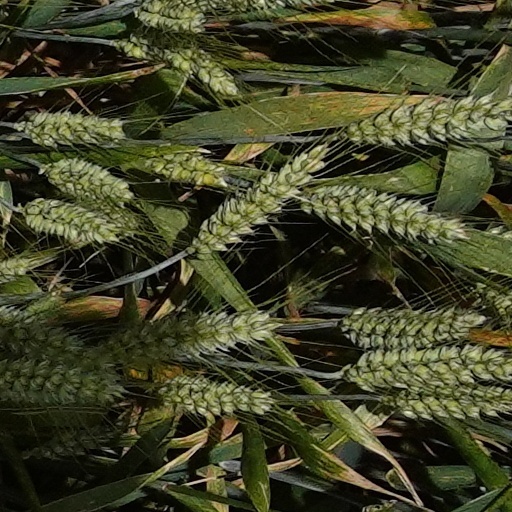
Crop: wheat